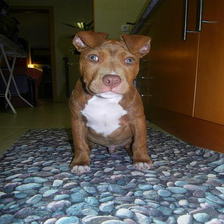
Species: dog
Breed: american pit bull terrier